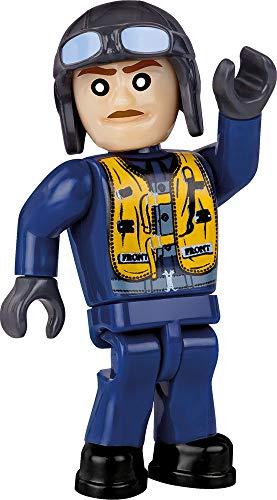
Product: COBI Small Army Hawker Hurricane Building Kit
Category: Home & Kitchen | Home Décor | Candles & Holders | Candleholders | Hurricane Candleholders
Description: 310 squadron Czechoslovakian pilot.
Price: $29.99
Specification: ProductDimensions:14.2x2.2x9.4inches|ItemWeight:12ounces|ShippingWeight:1.05pounds(Viewshippingratesandpolicies)|DomesticShipping:ItemcanbeshippedwithinU.S.|InternationalShipping:ThisitemcanbeshippedtoselectcountriesoutsideoftheU.S.LearnMore|ASIN:B01JXG6DZW|Itemmodelnumber:5518|Manufacturerrecommendedage:6-15years